Cyborg (DC Comics)

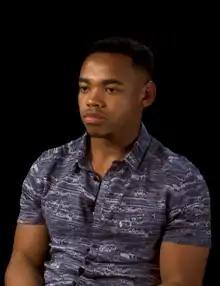
Joivan Wade portrays Cyborg in "Doom Patrol".

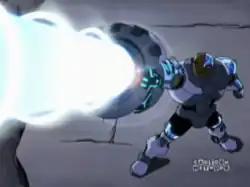
Cyborg as he appears in the "Teen Titans" animated series

Cyborg appears in films set in the DC Extended Universe (DCEU), portrayed by Ray Fisher. When interviewed by "Vanity Fair" after the release of "Zack Snyder's Justice League", screenwriter Chris Terrio stated that he had worked extensively with Fisher on the development of the character. Terrio said that both men understood the "responsibility" of developing the first black superhero to appear in a DC film. While other black superheroes, such as Sam Wilson in the Marvel Cinematic Universe, appeared in film before "Justice League", Cyborg was to be the first cast in a starring role for a big-budget film prior to the release of the MCU film "Black Panther". Terrio was upset with the removal of much of his work on the theatrical cut, including Cyborg's backstory, and considered having his name taken off the film before realizing it would cause more problems for the film's already troubled production.